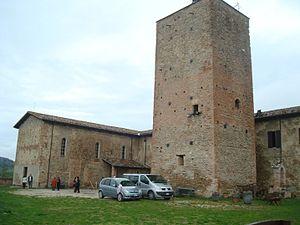
Roncofreddo (Italie)- La rocca de Sorrivoli, cour intérieure
Sorrivoli, petit hameau de la commune de Roncofreddo, sur les collines du pays de Cesena, en province de Forlì-Cesena de la sous-région de Romagne.